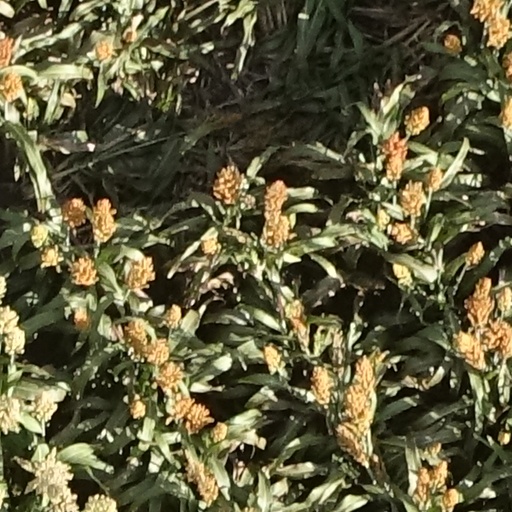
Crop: sorghum